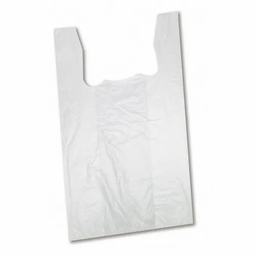
Label: plastic